Ancient Regime of Spain

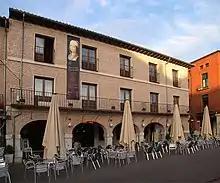
The "Casa del Peso" (House of Pounds) in Medina del Campo, where the official weights and measures were kept to guarantee the commercial exchanges in its famous fairs.

The territorial conformation of the Hispanic Monarchy in such a wide range of territories allows us to speak separately of the American institutions, those of the European territories on the other side of the Pyrenees (especially Flanders and Italy) and those of the kingdoms of the Iberian Peninsula, which are the subject of this article.